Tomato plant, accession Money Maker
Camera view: horizontal (90 deg, fisheye); turntable rotation: 210 degrees
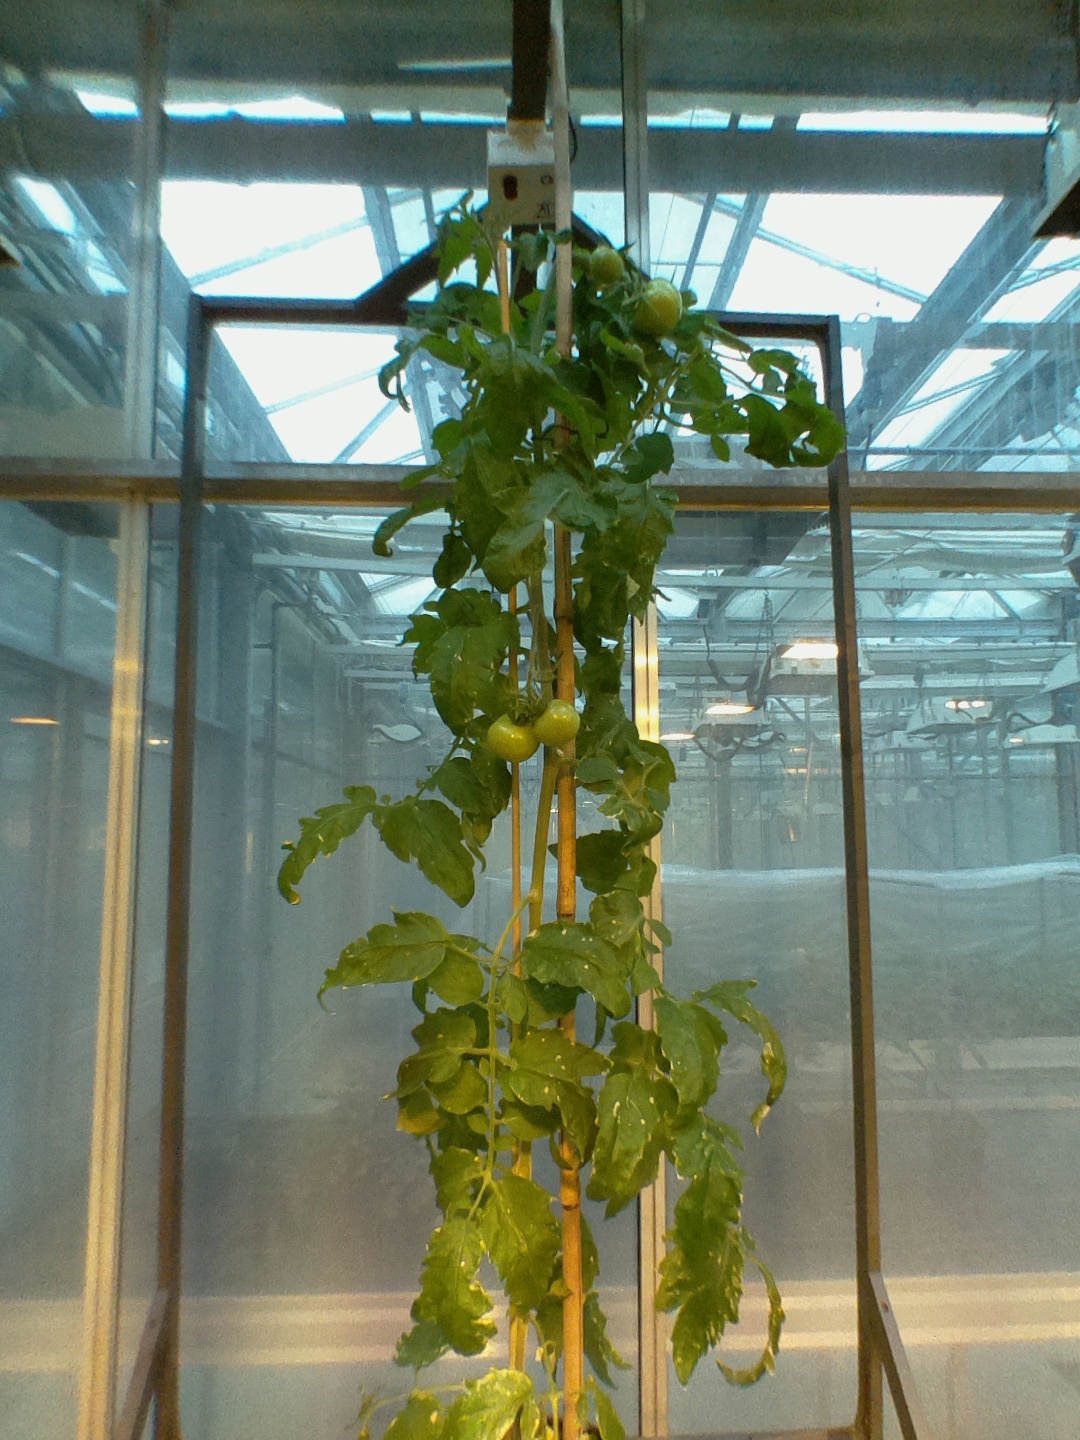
BBCH growth stage 75: 50%-60% of final fruit size